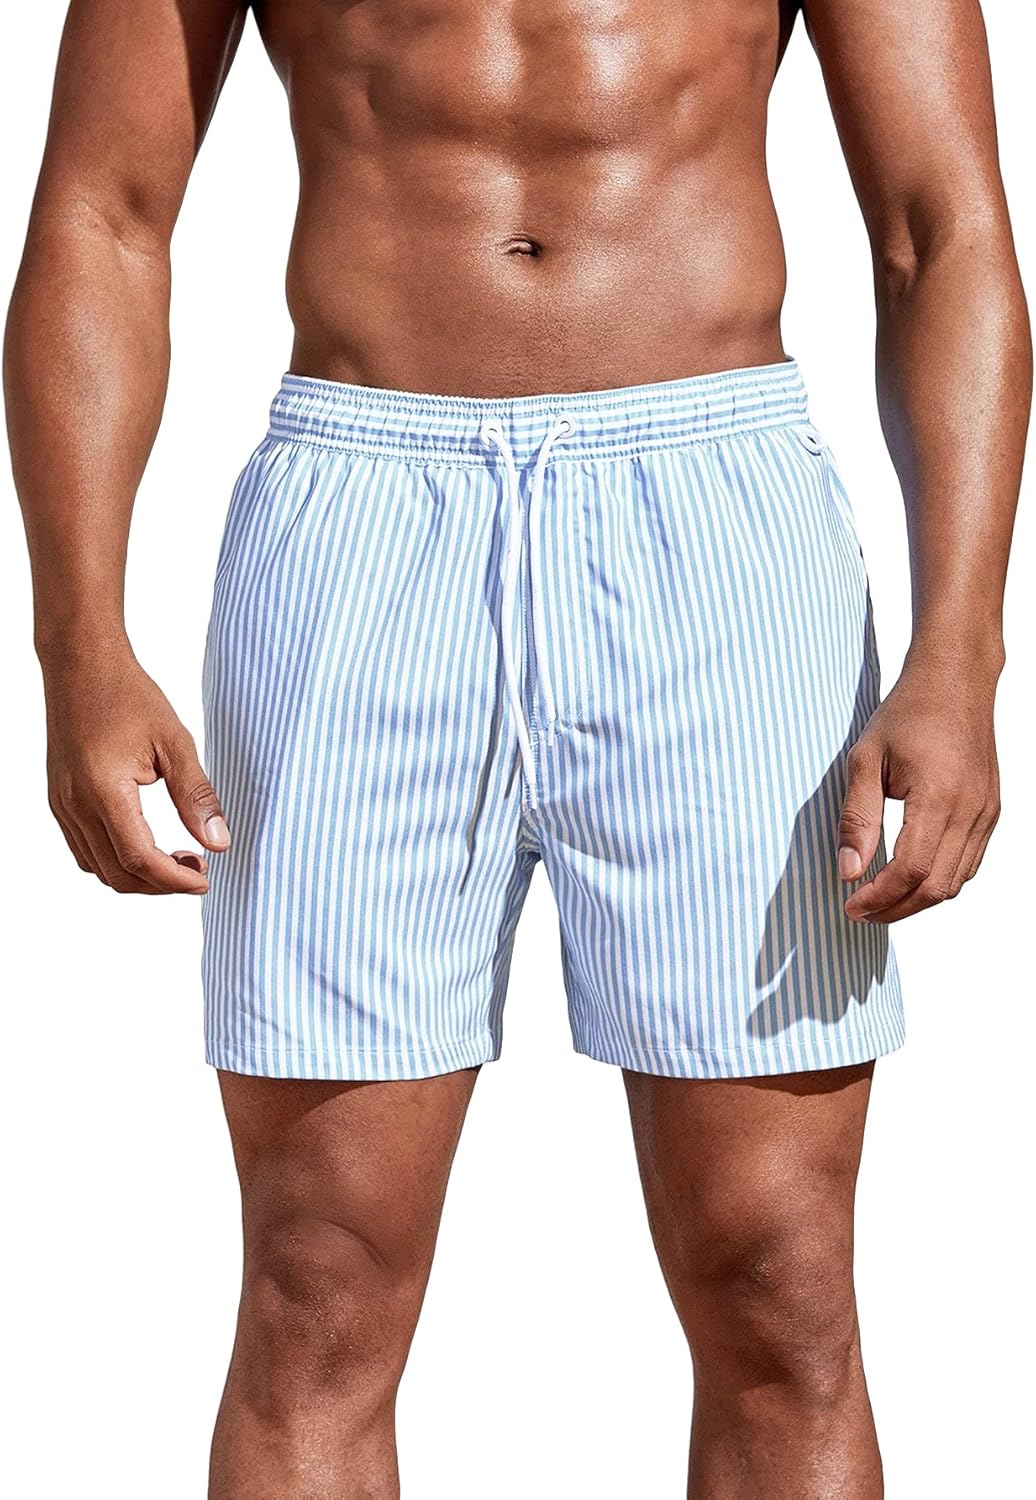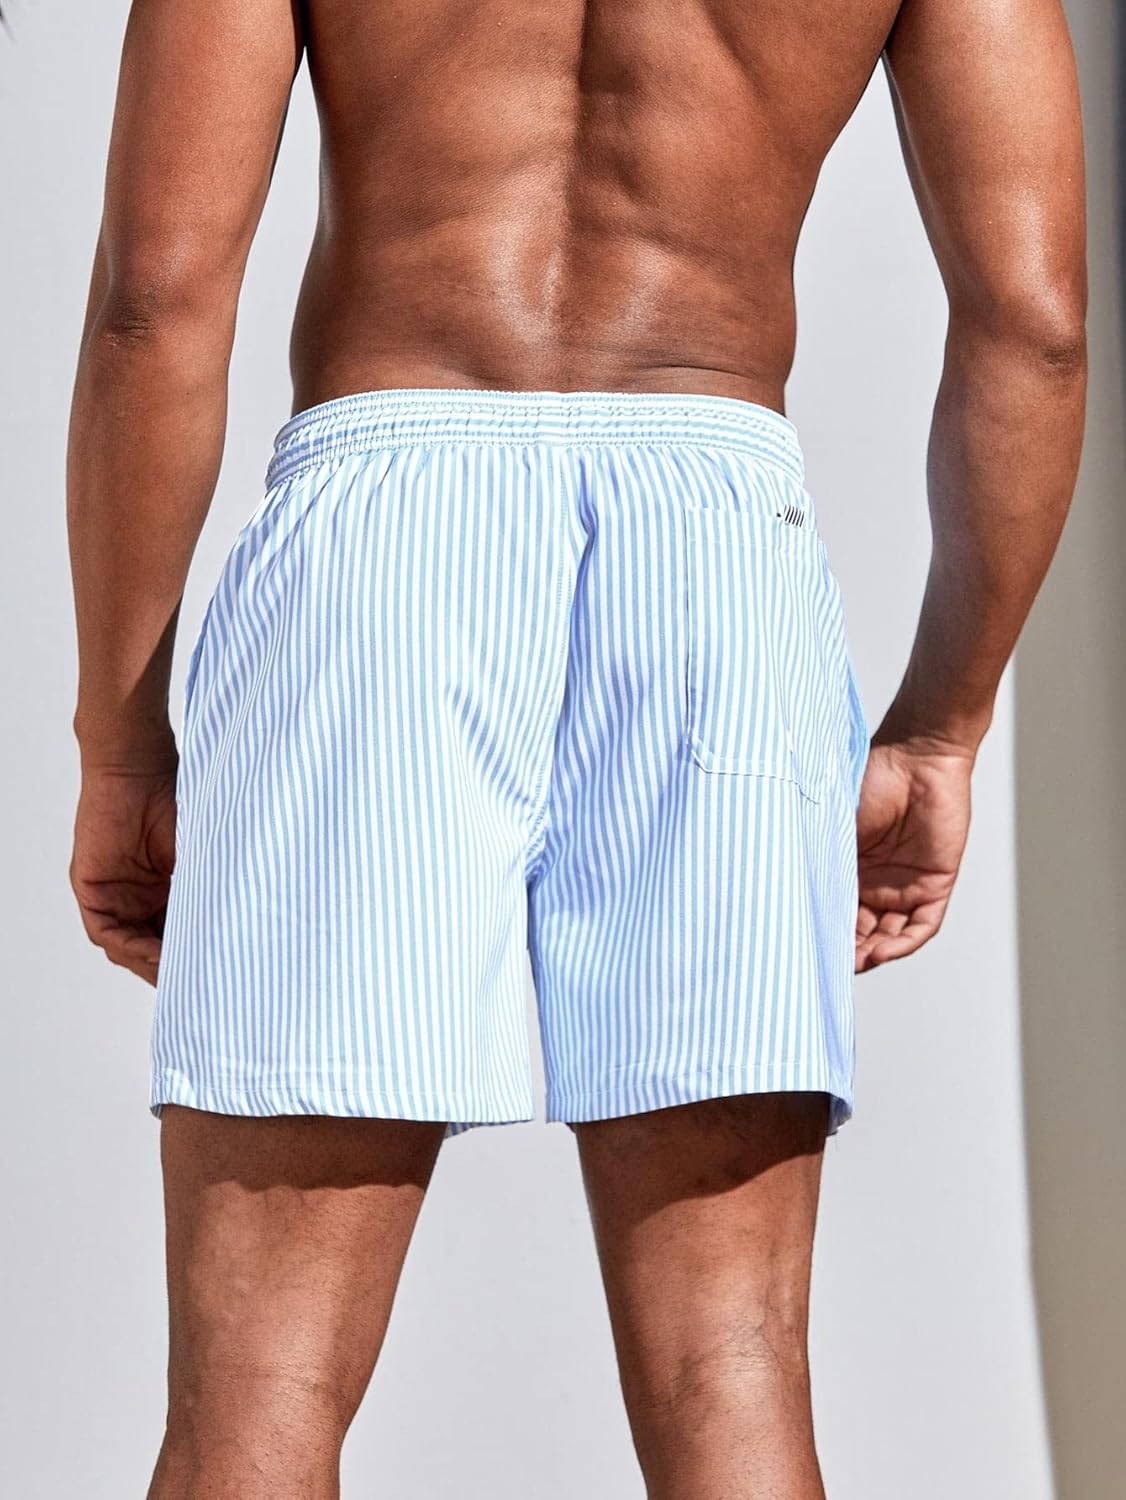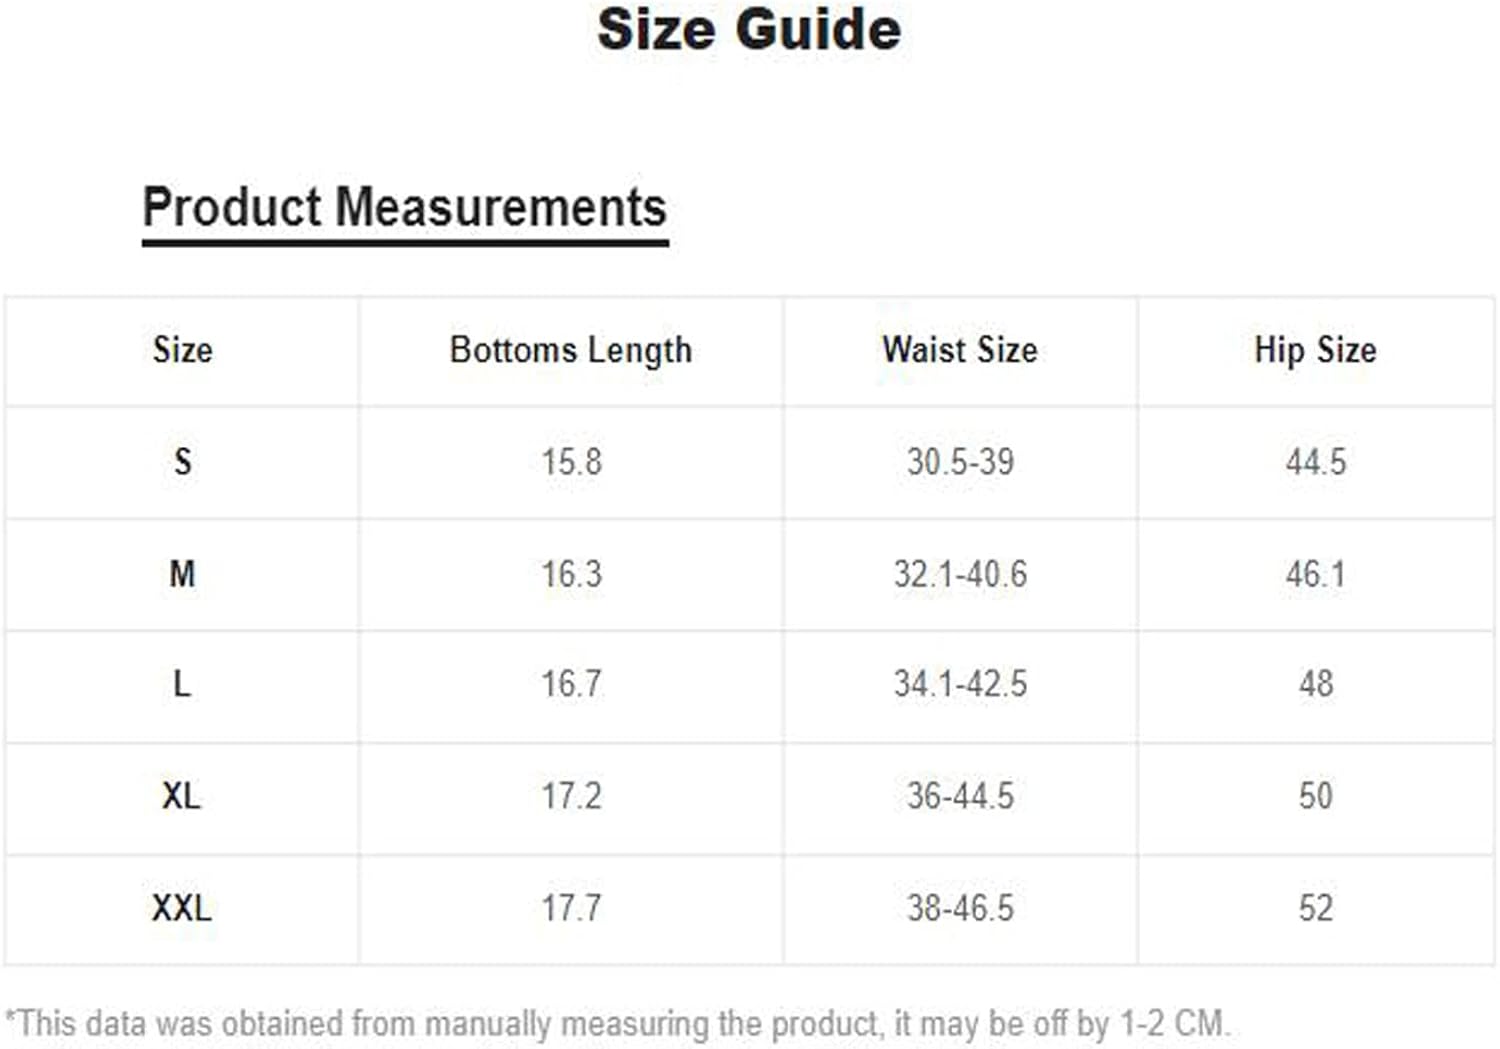
Floerns Men's Metallic Drawstring High Waist Straight Leg Track Shorts
Category: AMAZON FASHION
Size Chart:  Small:Length:15.4", Waist Size:29.9", Hip Size:42.3", Thigh:26.5" Medium:Length:15.7", Waist Size:31.5", Hip Size:43.9", Thigh:27.4" Large:Length:16.1", Waist Size:33.5", Hip Size:45.9", Thigh:28.4" X-Large:Length:16.5", Waist Size:35.4", Hip Size:47.8", Thigh:29.5" XX-Large: Length:16.9", Waist Size:37.4", Hip Size:49.8", Thigh:30.6"
Features: 95% Polyester, 5% Elastane | Imported | Drawstring closure | Hand Wash Only | Fabric has slight stretch | Drawstring high waist, straight leg, metallic shorts | Occasion: Such as daily wear, casual, team sports, baseball athletic, work, beach walking, vacation | Machine Washable or Hand Washable | Please refer to the size guide which we provide in our photos (not Size Chart & Product Description)